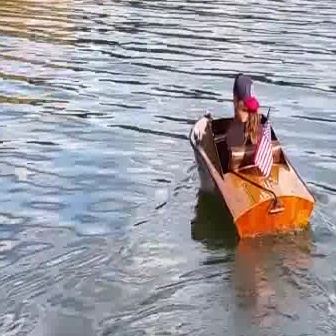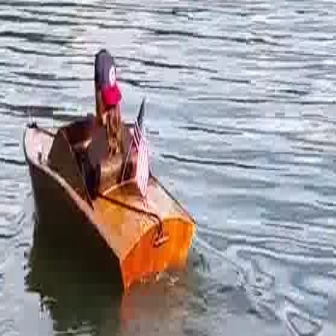
  Please identify the target specified by the bounding box [188,111,315,239] in the first image and locate it in the second image. Return the coordinates in [x_min,y_min,x_max,y_max] format.
Answer: [20,120,192,292]